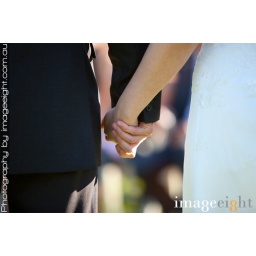
Nestled amongst magnificent garden beds and overlooking the ornamental lake in the Royal Botanic Gardens.